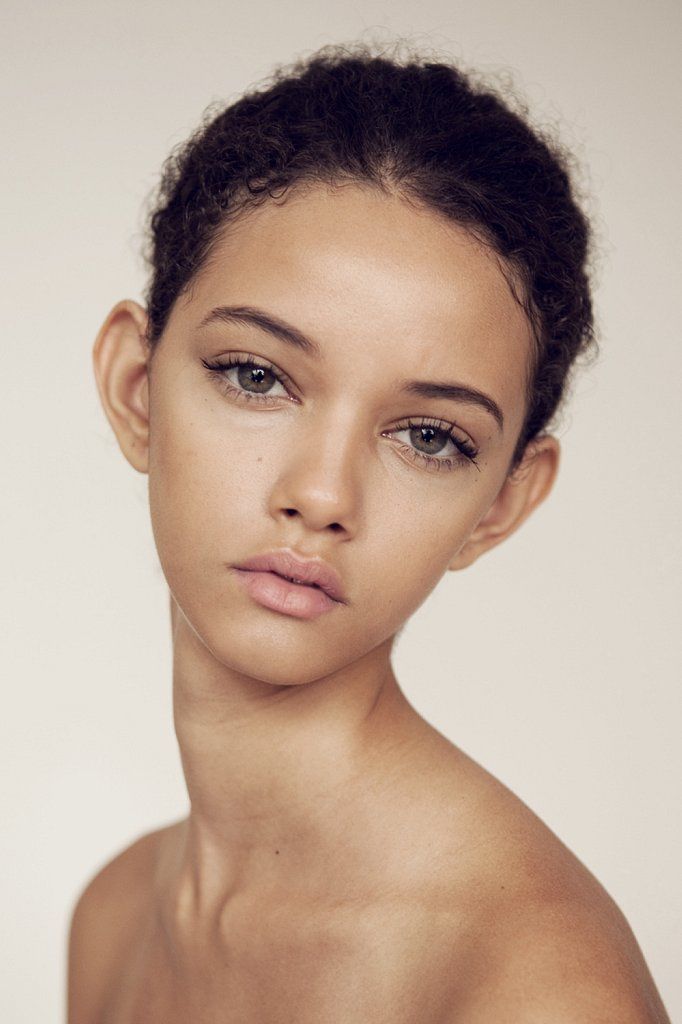
Gender: women